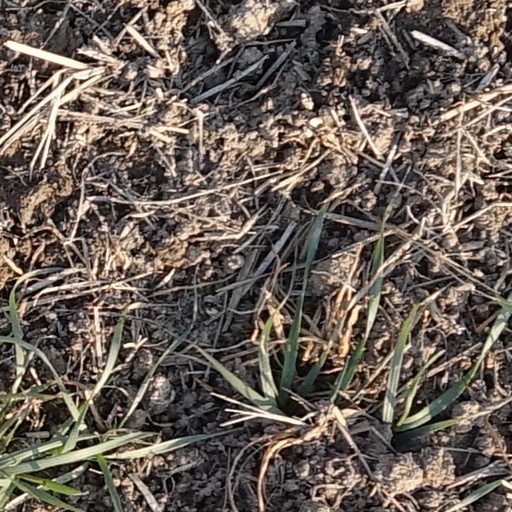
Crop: wheat